Gedo (wrestler)

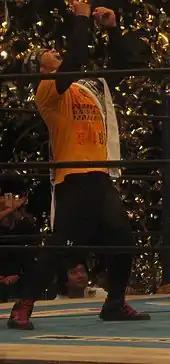
Gedo celebrates Kazuchika Okada's victory at Power Struggle 2013

On July 5, 2013, Gedo received his first shot at the IWGP Junior Heavyweight Championship in nearly a decade as he attempted to stop Prince Devitt from earning a shot at Okada's IWGP Heavyweight Championship. Gedo, however, failed in his challenge and Devitt advanced to the match with Okada. On November 1, Gedo and Jado received their first shot at the IWGP Junior Heavyweight Tag Team Championship in three years, but were defeated by the defending champions, Suzuki-gun (Taichi and Taka Michinoku).